Girl Scouts of the USA

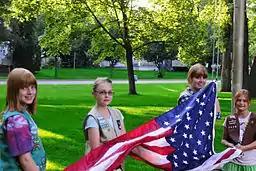
Girl Scouts raising the flag at a Municipal Band concert in Eau Claire, Wisconsin

Girl Scouts of the United States of America (GSUSA), commonly referred to as Girl Scouts, is a youth organization for girls in the United States and American girls living abroad.